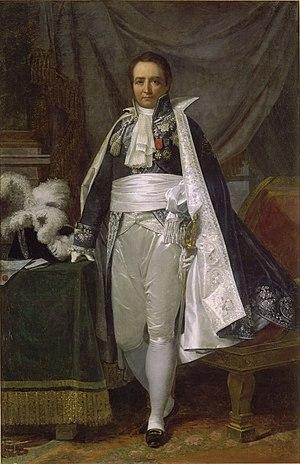
Valence est une commune du sud-est de la France, préfecture du département de la Drôme en région Auvergne-Rhône-Alpes. Avec 63 714 habitants recensés en 2017, elle est la ville la plus peuplée de la Drôme et la 8ᵉ d'Auvergne-Rhône-Alpes. Ses habitants sont appelés les Valentinois.
Jean-Pierre Bachasson, comte de Montalivet, né à Sarreguemines le 5 juillet 1766 et mort au château de Lagrange-Montalivet, commune de Saint-Bouize, le 22 janvier 1823, est un homme d'État français et pair de France.